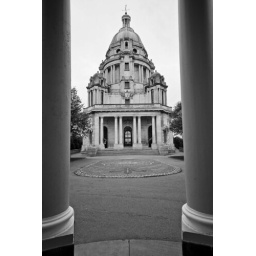
On a very gray day. I shall return in better light and with a blue sky!